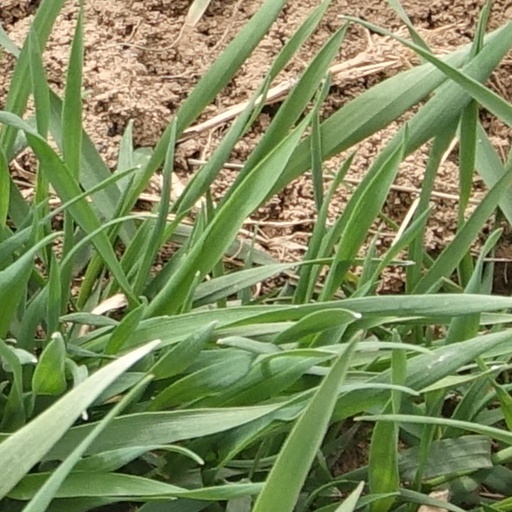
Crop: wheat